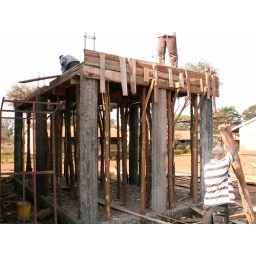
The base of the water tower under construction at the Ololie Secondary School.